Lapita culture

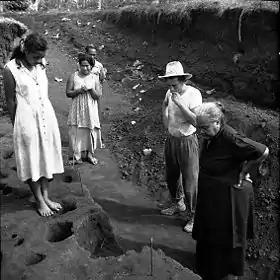
Jack Golson excavation site in Vailele with a visit from a Samoan family, 1957

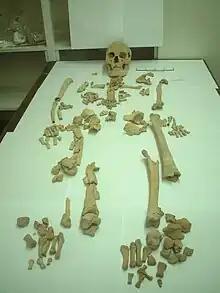
The Mana skeleton

Pottery whose detailed decorative designs suggest Lapita influence was made from a variety of materials, depending on what was available, and their crafters used a variety of techniques, depending on the tools they had. But, typically, the pottery consisted of low-fired earthenware, tempered with shells or sand, and decorated using a toothed ("dentate") stamp. It has been theorized that these decorations may have been transferred from less hardy material, such as bark cloth ("tapa") or mats, or from tattoos, onto the pottery – or transferred from the pottery onto those materials. Other important parts of the Lapita repertoire were: undecorated ("plain-ware") pottery, including beakers, cooking pots, and bowls; shell artifacts; ground-stone adzes; and flaked-stone tools made of obsidian, chert, or other available kinds of rock.